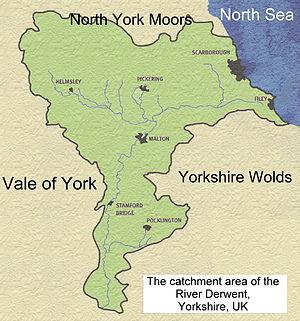
La rivière Derwent est une rivière dans le Yorkshire dans le nord de l'Angleterre.